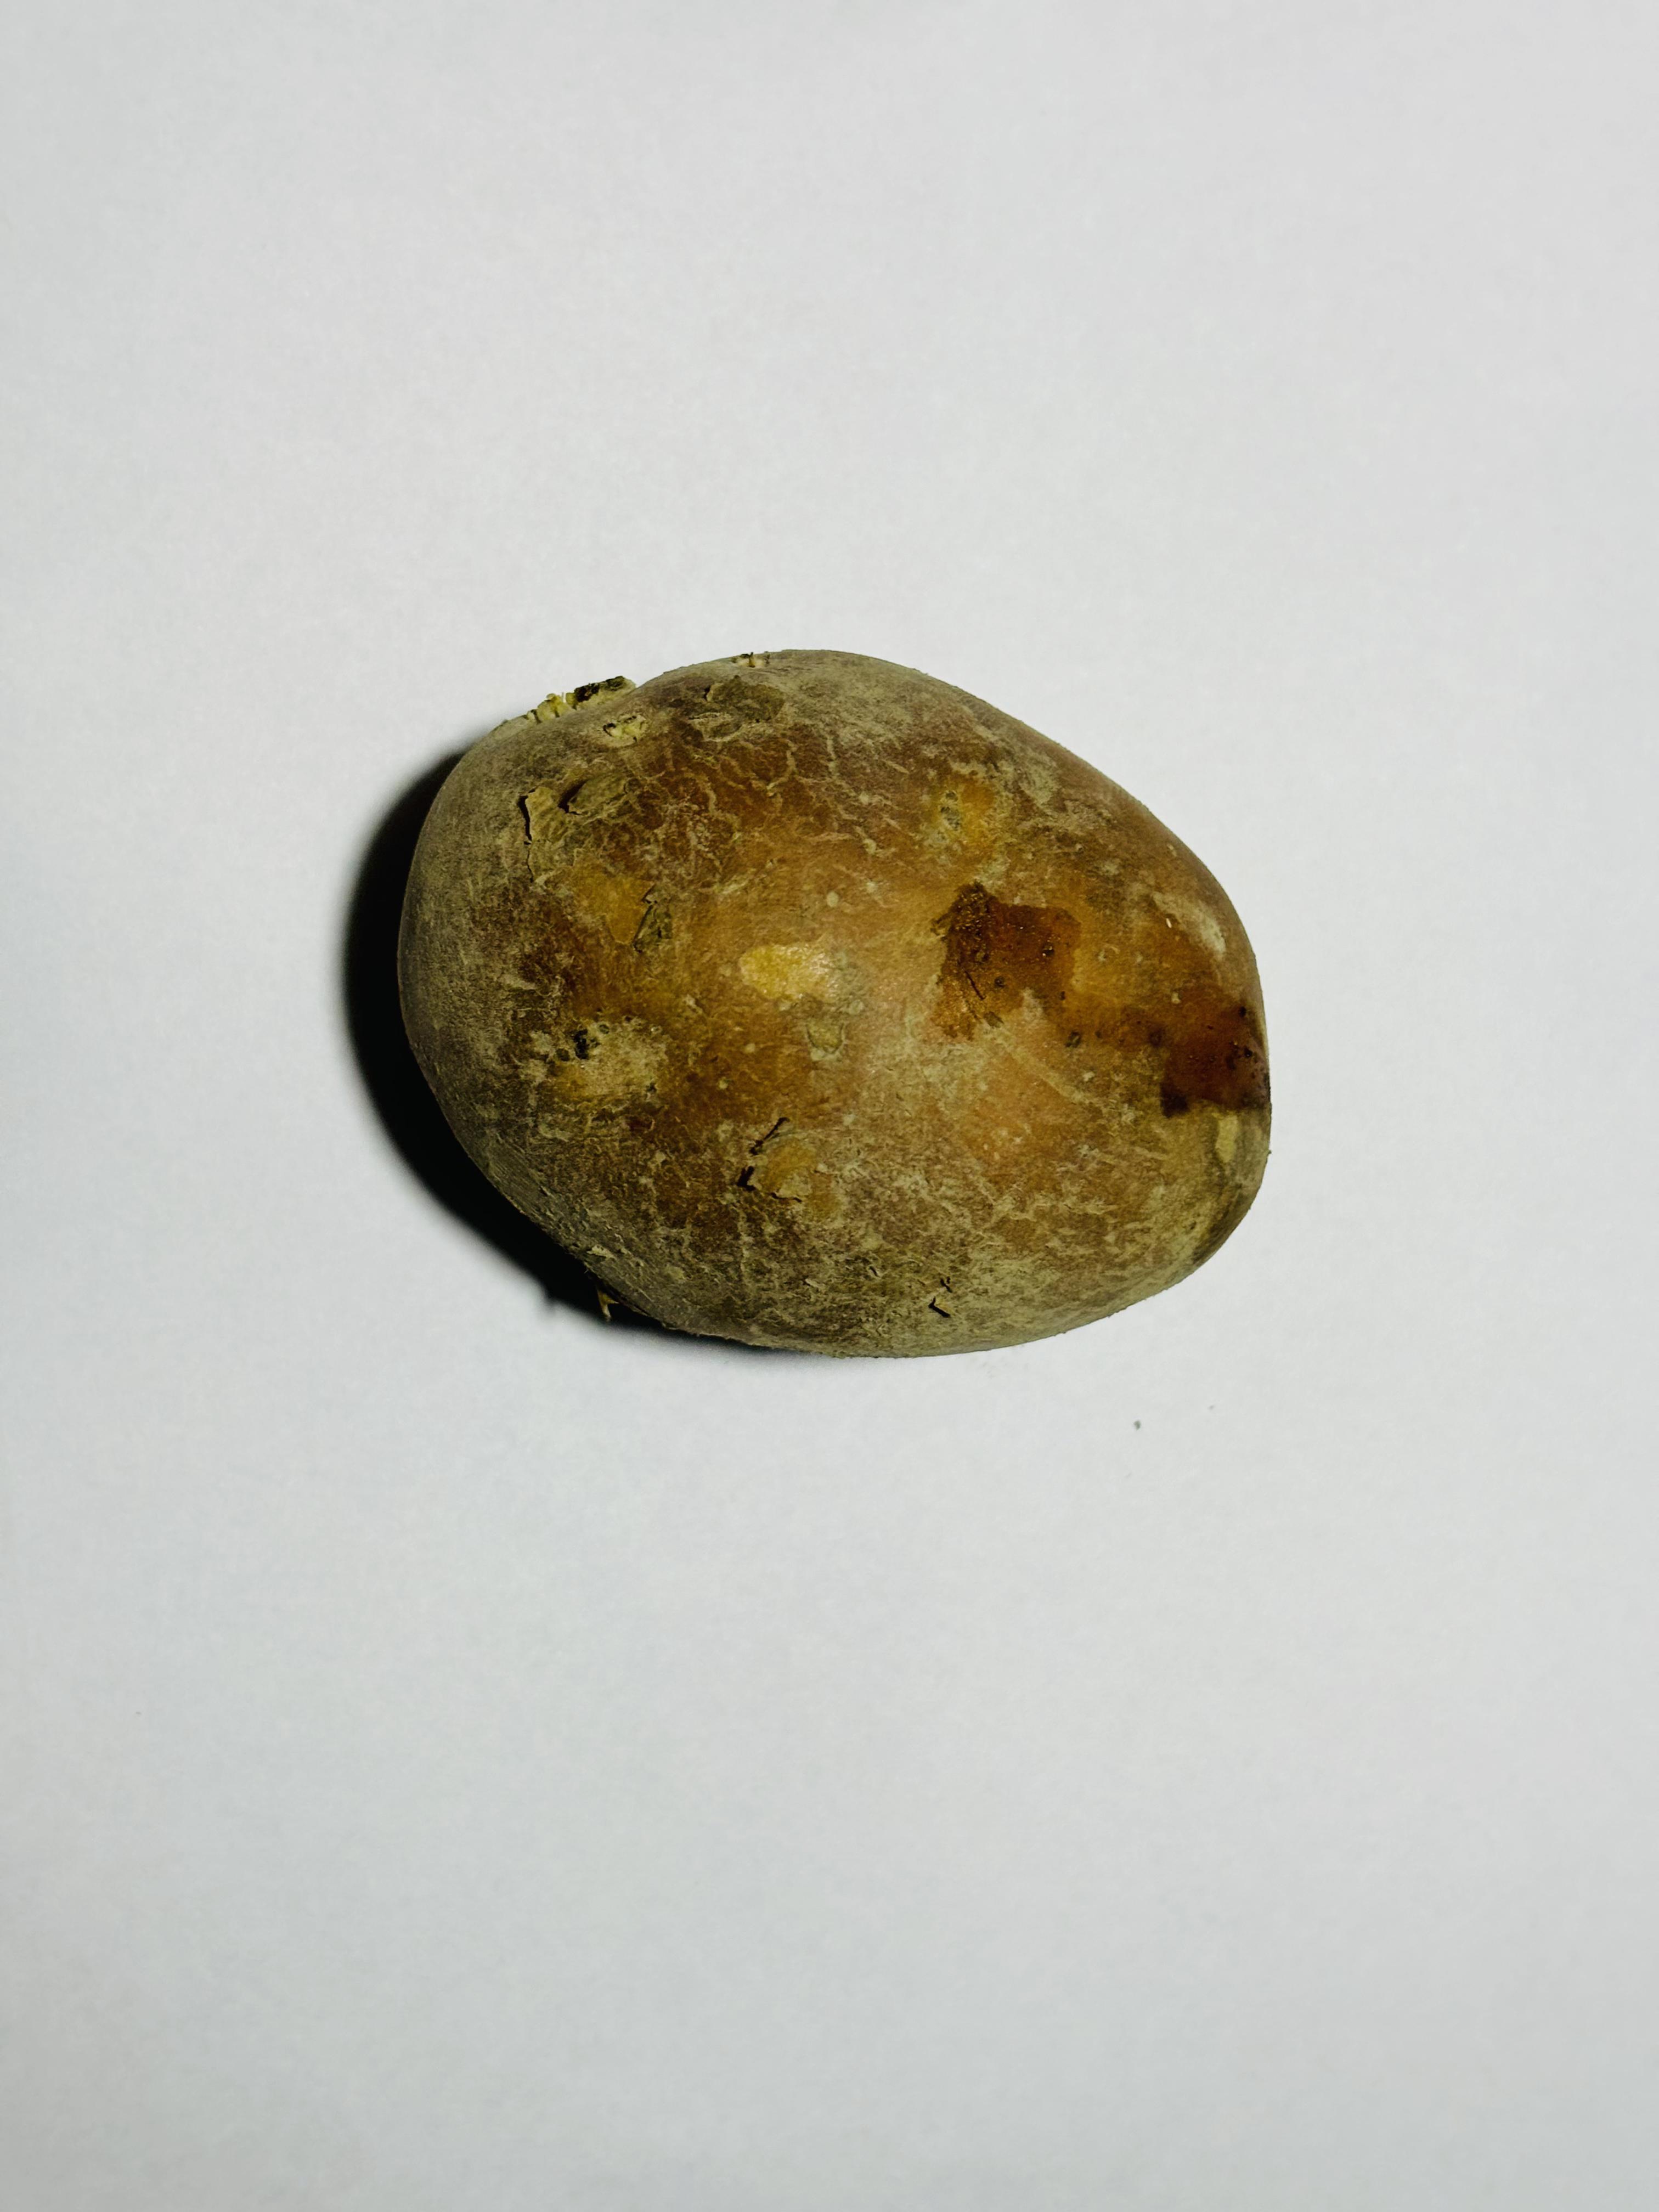
Label: Potato